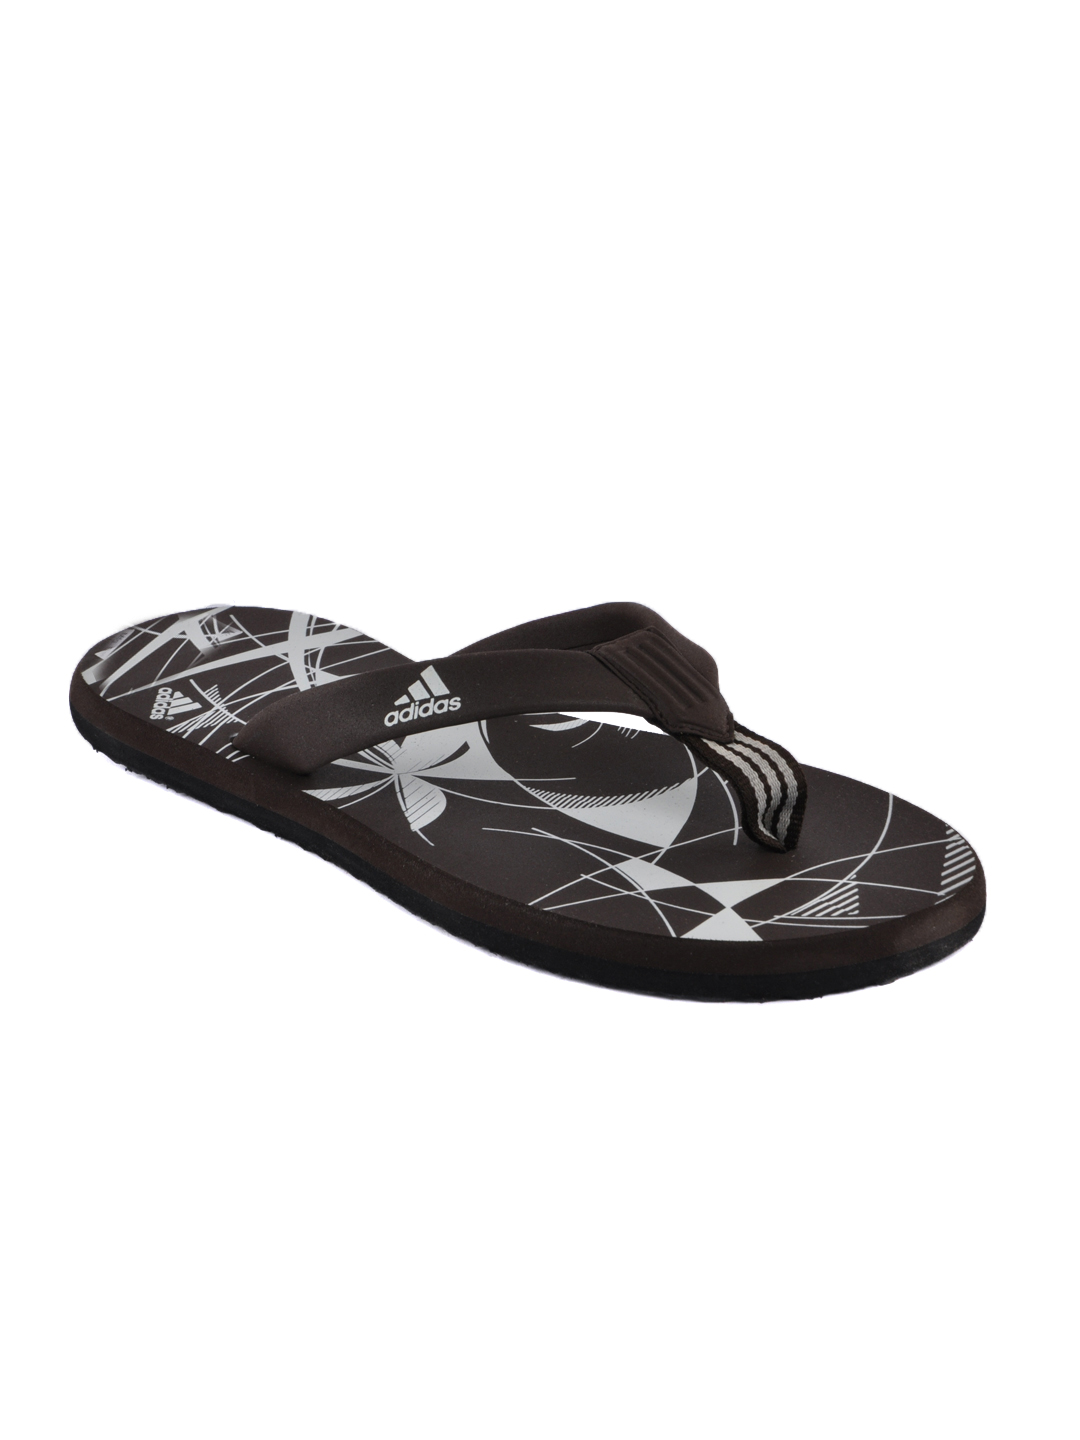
ADIDAS Men Brown Adiwind Flip Flops
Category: Footwear / Flip Flops / Flip Flops
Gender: Men
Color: Brown
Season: Fall 2011
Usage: Casual